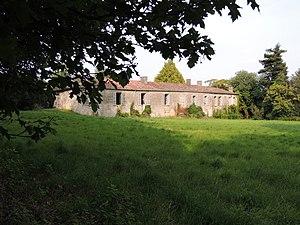
Château du bourg - Façade principale côté parc
Le château de Saint-Michel-le-Cloucq est l'ancienne demeure des seigneurs de Saint-Michel-le-Cloucq, mentionnée dès le XIIᵉ siècle.